Nevin Yanıt Athletics Complex

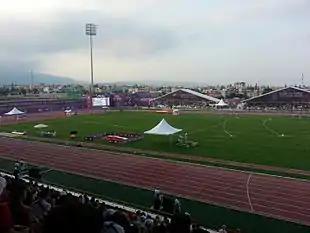

The Nevin Yanıt Athletics Complex also known as Nevin Yanıt Athletics Facility is a sports venue for athletics competitions in track and field located in Mersin, Turkey.